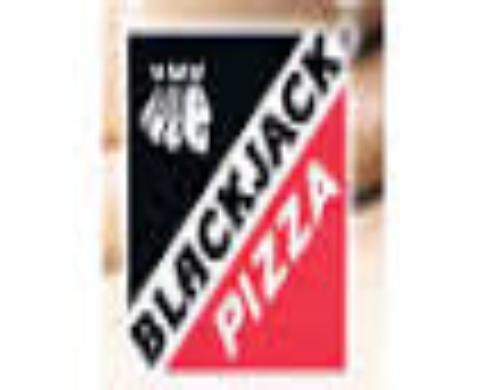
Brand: Blackjack Pizza
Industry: Food